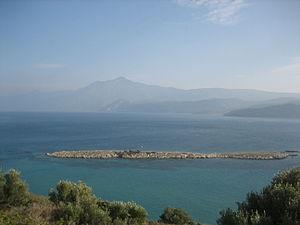
Le mont Mycale vu de l'île grecque de Samos, à travers le détroit de Mycale. Ελληνικά: Το όρος Μυκάλη από το νησί της Σάμου, μέσω απο τον Στενό της Μυκάλης.
La bataille du cap Mycale est l'une des dernières confrontations entre Grecs coalisés et Perses de la deuxième guerre médique. Elle eut lieu en 479 avant notre ère et tient son nom du cap au large duquel l'affrontement débuta, et qui se situe en face de l'île de Samos.
Le mont Mycale est une montagne culminant à 1 265 mètres d'altitude en Anatolie occidentale. Il sépare les bassins du Méandre et du Caystre. Situé dans l'ancienne Ionie, il se termine, sur la mer Égée, par le cap Mycale, devant lequel la flotte perse fut battue par Xanthippe et Léotichidas en 479 av. J.-C.